Luis Leal (writer)

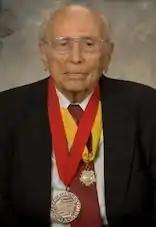

Luis Leal (Linares, Nuevo León, September 17, 1907 – Santa Barbara, California, January 25, 2010) was a Mexican-American writer and literary critic.